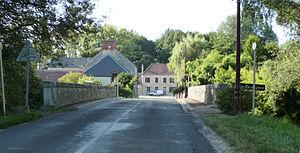
Photo de l'entrée du Village de Saint-Laurant dans le Cher en 2013
Saint-Laurent est une commune française située dans le département du Cher en région Centre-Val de Loire.